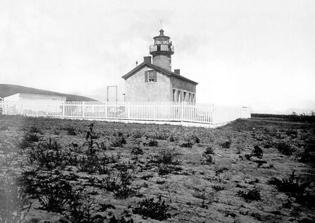
Building: Santa Barbara Light
Country: United States of America
Year built: 1856
Lighthouse in California, United States Lighthouse Santa Barbara Light The first Light by U.S. Coast Guard Archive Location Santa Barbara California United States Coordinates 34°23′47″N 119°43′21″W / 34.396320°N 119.722625°W / 34.396320; -119.722625 Tower Constructed 1856 (firsti) Construction metal tower Height 24 feet (7.3 m) Shape square tower with beacon and no lantern Markings white tower Operator United States Coast Guard Light First lit 1935 (current) Deactivated 1925 (first) Focal height 142 feet (43 m) Lens Fourth order Fresnel lens Characteristic Fl W 10s Santa Barbara Lighthouse was a lighthouse in California , United States , on the Santa Barbara Harbor, California . History When Santa Barbara Lighthouse was established on December 1, 1856, it was typical of the other pioneer West Coast lights, with the tower rising through the center of the dwelling. The builder was George D. Nagle of San Francisco who received $8,000 for his efforts. The tower lantern was fitted with a fourth order lens and originally displayed a fixed red light, which in later years was changed to fixed white. Historical Information by United States Coast Guard: Women lighthouse keepers were not uncommon in early American lighthouses. Santa Barbara is a premier example. When the lighthouse was officially established in 1856, Albert Johnson Williams was appointed as the initial keeper. After nine years of operating the facility he grew tired of his routine chores and handed over the duties to his wife. She proved so adept at keeping a good house that the government made it official on June 5, 1865, with the appointment receiving a great amount of publicity in the locality. Taking great pride in her work, Mrs. Julia F. Williams kept at her duties for more than 40 years during which time she was only away from the lighthouse on two nights. During her faithful vigil only one shipwreck of consequence was recorded, the cause of which was carelessness on the part of the skipper who allowed his vessel to drift on the rocks. Julia Williams was a descendant of a Maine family and she had come to California with her husband during the gold rush era. She raised three boys and two girls at the lighthouse. In 1905, her vigil finally ended when she fell from a couch and broke her hip. She was 81 years old when she was relieved by another woman, a Mrs. Jones. 2009 aerial photo On June 29, 1925, a severe earthquake jolted the area and the aging lighthouse was unable to stand against it. It was 6:45 a.m. and keeper Weeks was asleep at the time. Suddenly and rudely awakened, he rushed from the dwelling, then hurried back inside to rescue his mother, sister, and brother. When the cloud of dust had settled, little was left of the old structure. A temporary frame tower was erected until a new lighthouse could be built. The current light is on a bluff at 34°23′47″N 119°43′21″W / 34.396320°N 119.722625°W / 34.396320; -119.722625 , inside a fenced Coast Guard compound with housing and a playground. It is visible from Shoreline Drive and the La Mesa Park pedestrian bridge. Keepers Albert J. Williams (1856 – 1860) Rafiel Guirado (1860) Charles Talma (1860 – 1861) Samuel Robert J. Sturgeon (1861 – 1865) Julia Frances Curry Williams (1865 – 1905) Caroline Morse (1905 – 1911) George A. Hussey (1911 – 1913) Harley Alonzo Weeks (1913 – 1925) Caroline Weeks (1925) Raymond H. Weeks (1925 – 1943) See also California portal Engineering portal List of lighthouses in the United States References